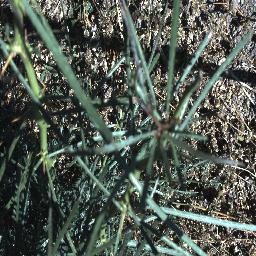
Label: parkinsonia